Mohammed bin Rashid Al Maktoum

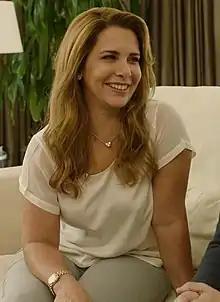
Princess Haya bint Hussein

At the age of 63, Mohammed won the 2012 World Endurance Championship over a 160 km course. Both his thoroughbreds and endurance horses have failed drug tests – although his trainers (including Mahmood Al Zarooni) have accepted the blame. His endurance racing stable has also been involved in other scandals, including both fatal injuries, and ringers. In 2015, the FEI suspended the United Arab Emirates following a series of scandals.